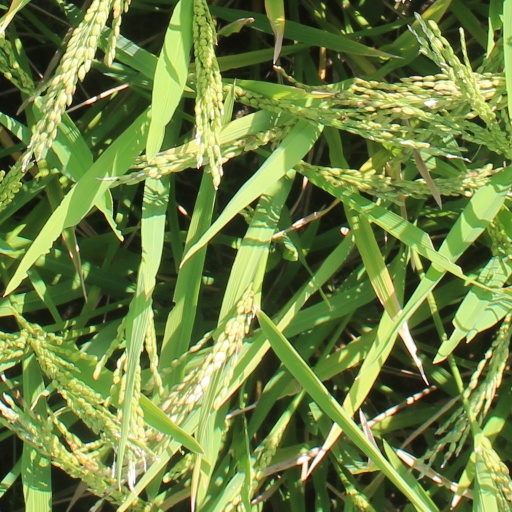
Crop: rice